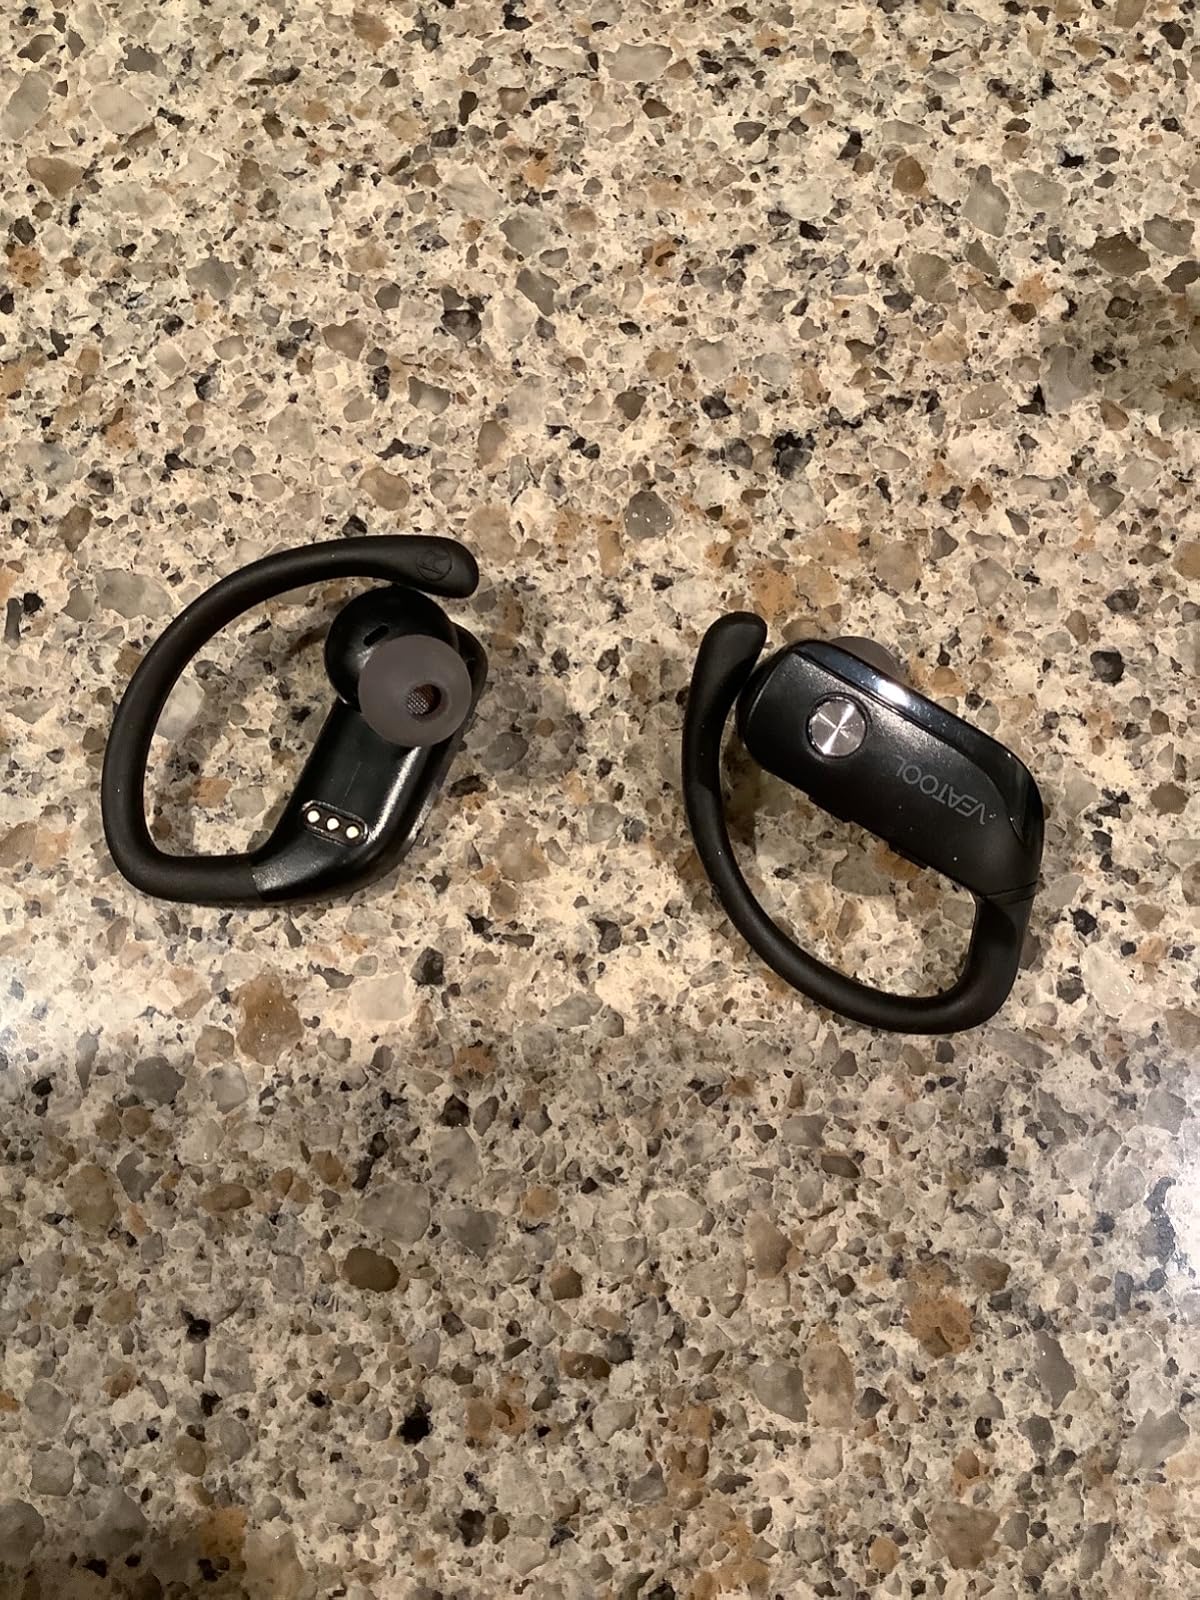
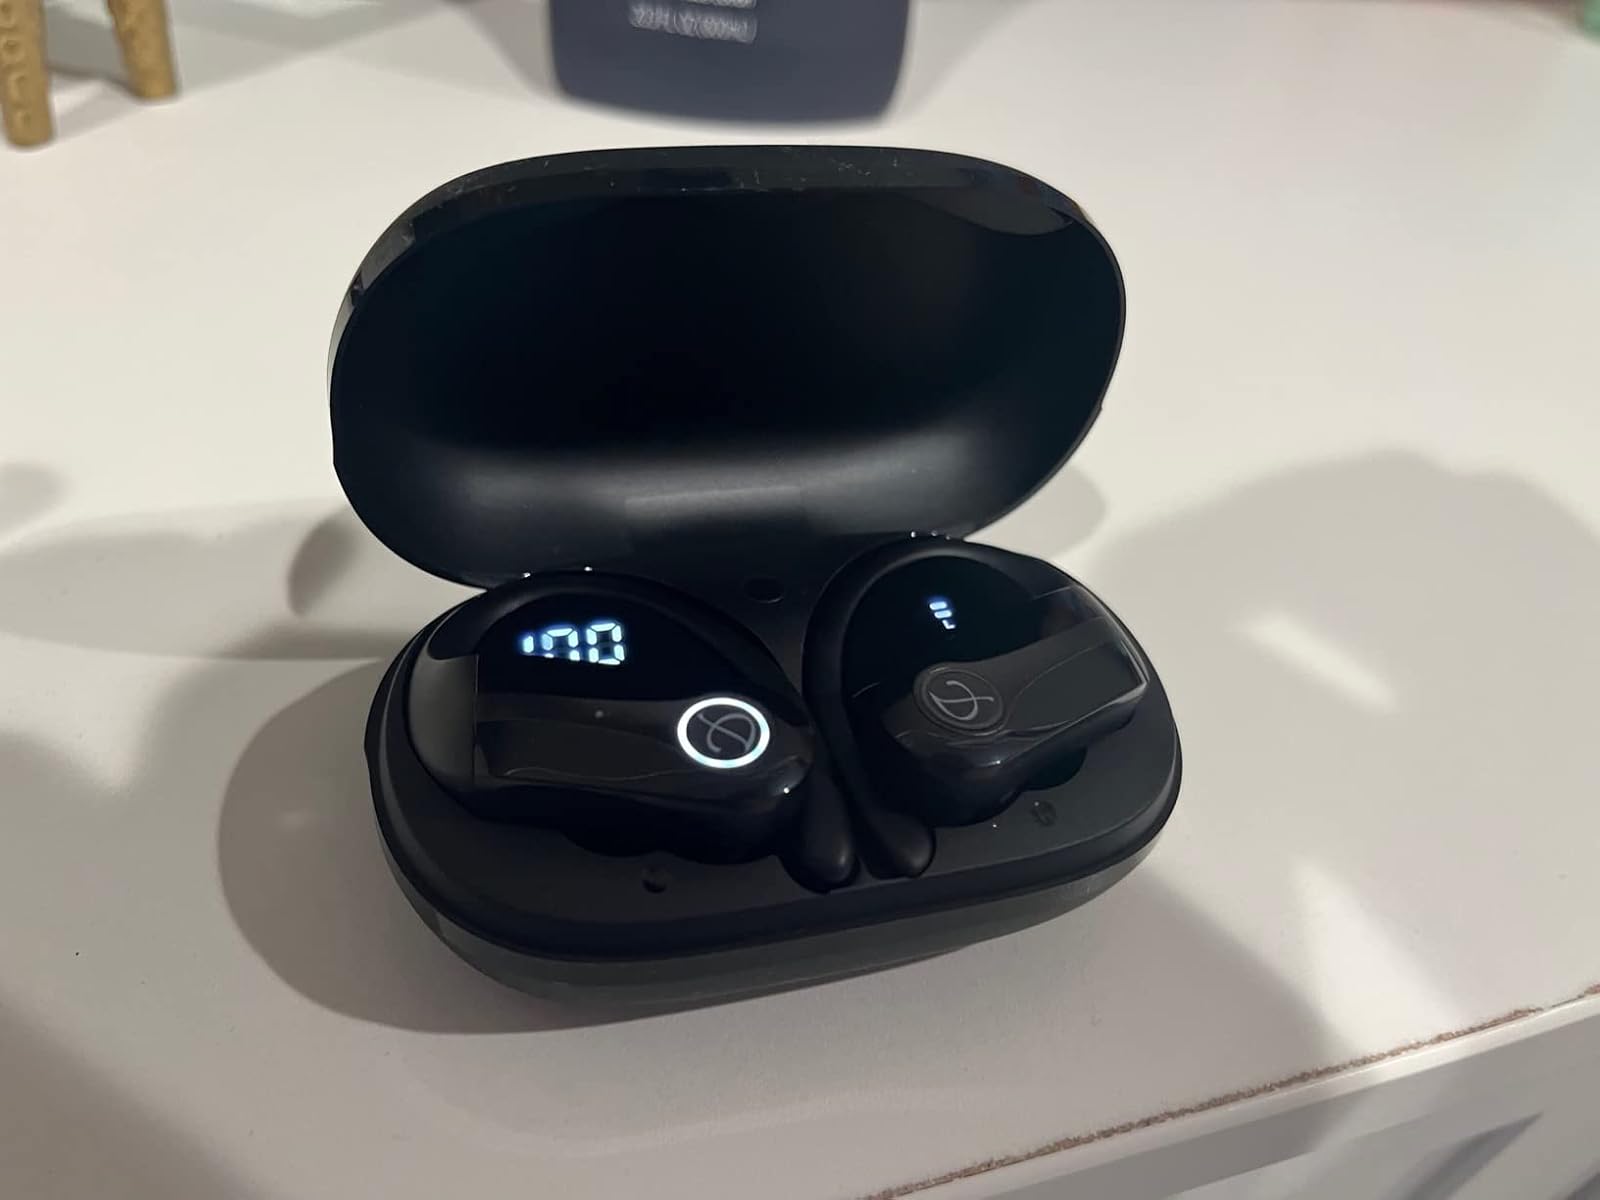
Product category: earbuds
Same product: no